C91.3

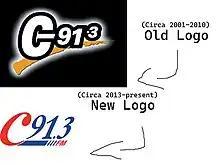
Comparison of the old and new C91.3 logo

C91.3FM (ACMA callsign: 2MAC) is a commercial radio station broadcasting on the FM band at a frequency of 91.3 MHz to the Macarthur region of New South Wales in Australia. This area includes the major centres of Campbelltown and Camden. The station is owned by WIN Corporation, the parent company of WIN Television. Due to government regulations, it can only broadcast at 1 kW ERP so as to limit its broadcast area.